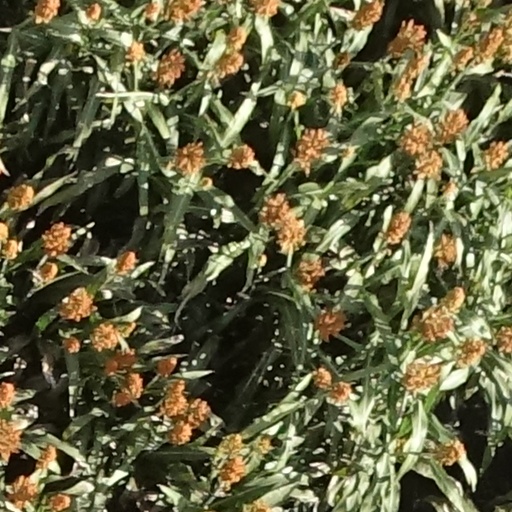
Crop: sorghum